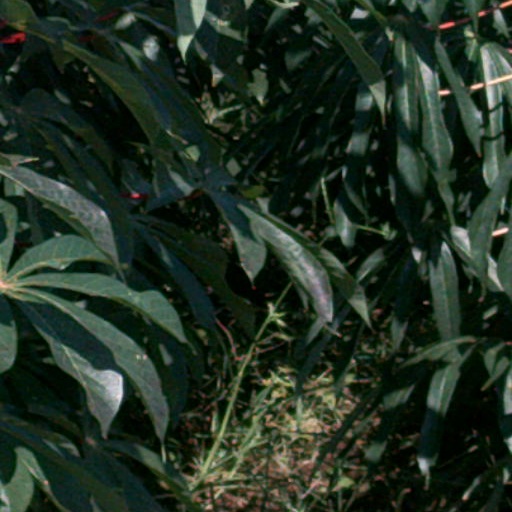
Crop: cassava